Water supply and sanitation in Nigeria

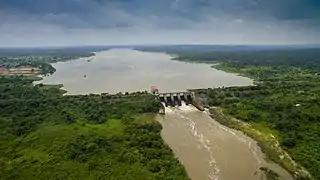
Asejire reservoir

Nigeria's largest city, Lagos state is surrounded by water from the sea and a lagoon. The total estimated percentage of clean water supply in the city is about 81.32%. However, since the raw water in the lagoon is too polluted, the city gets its water from the Ogun and Owo rivers. The city's oldest water treatment plant, located in Iju on the Ogun River, was built in 1910. It was expanded in stages to 45m gallons per day. Another smaller plant was built at Ishashi on the Owo River in the 1970s.